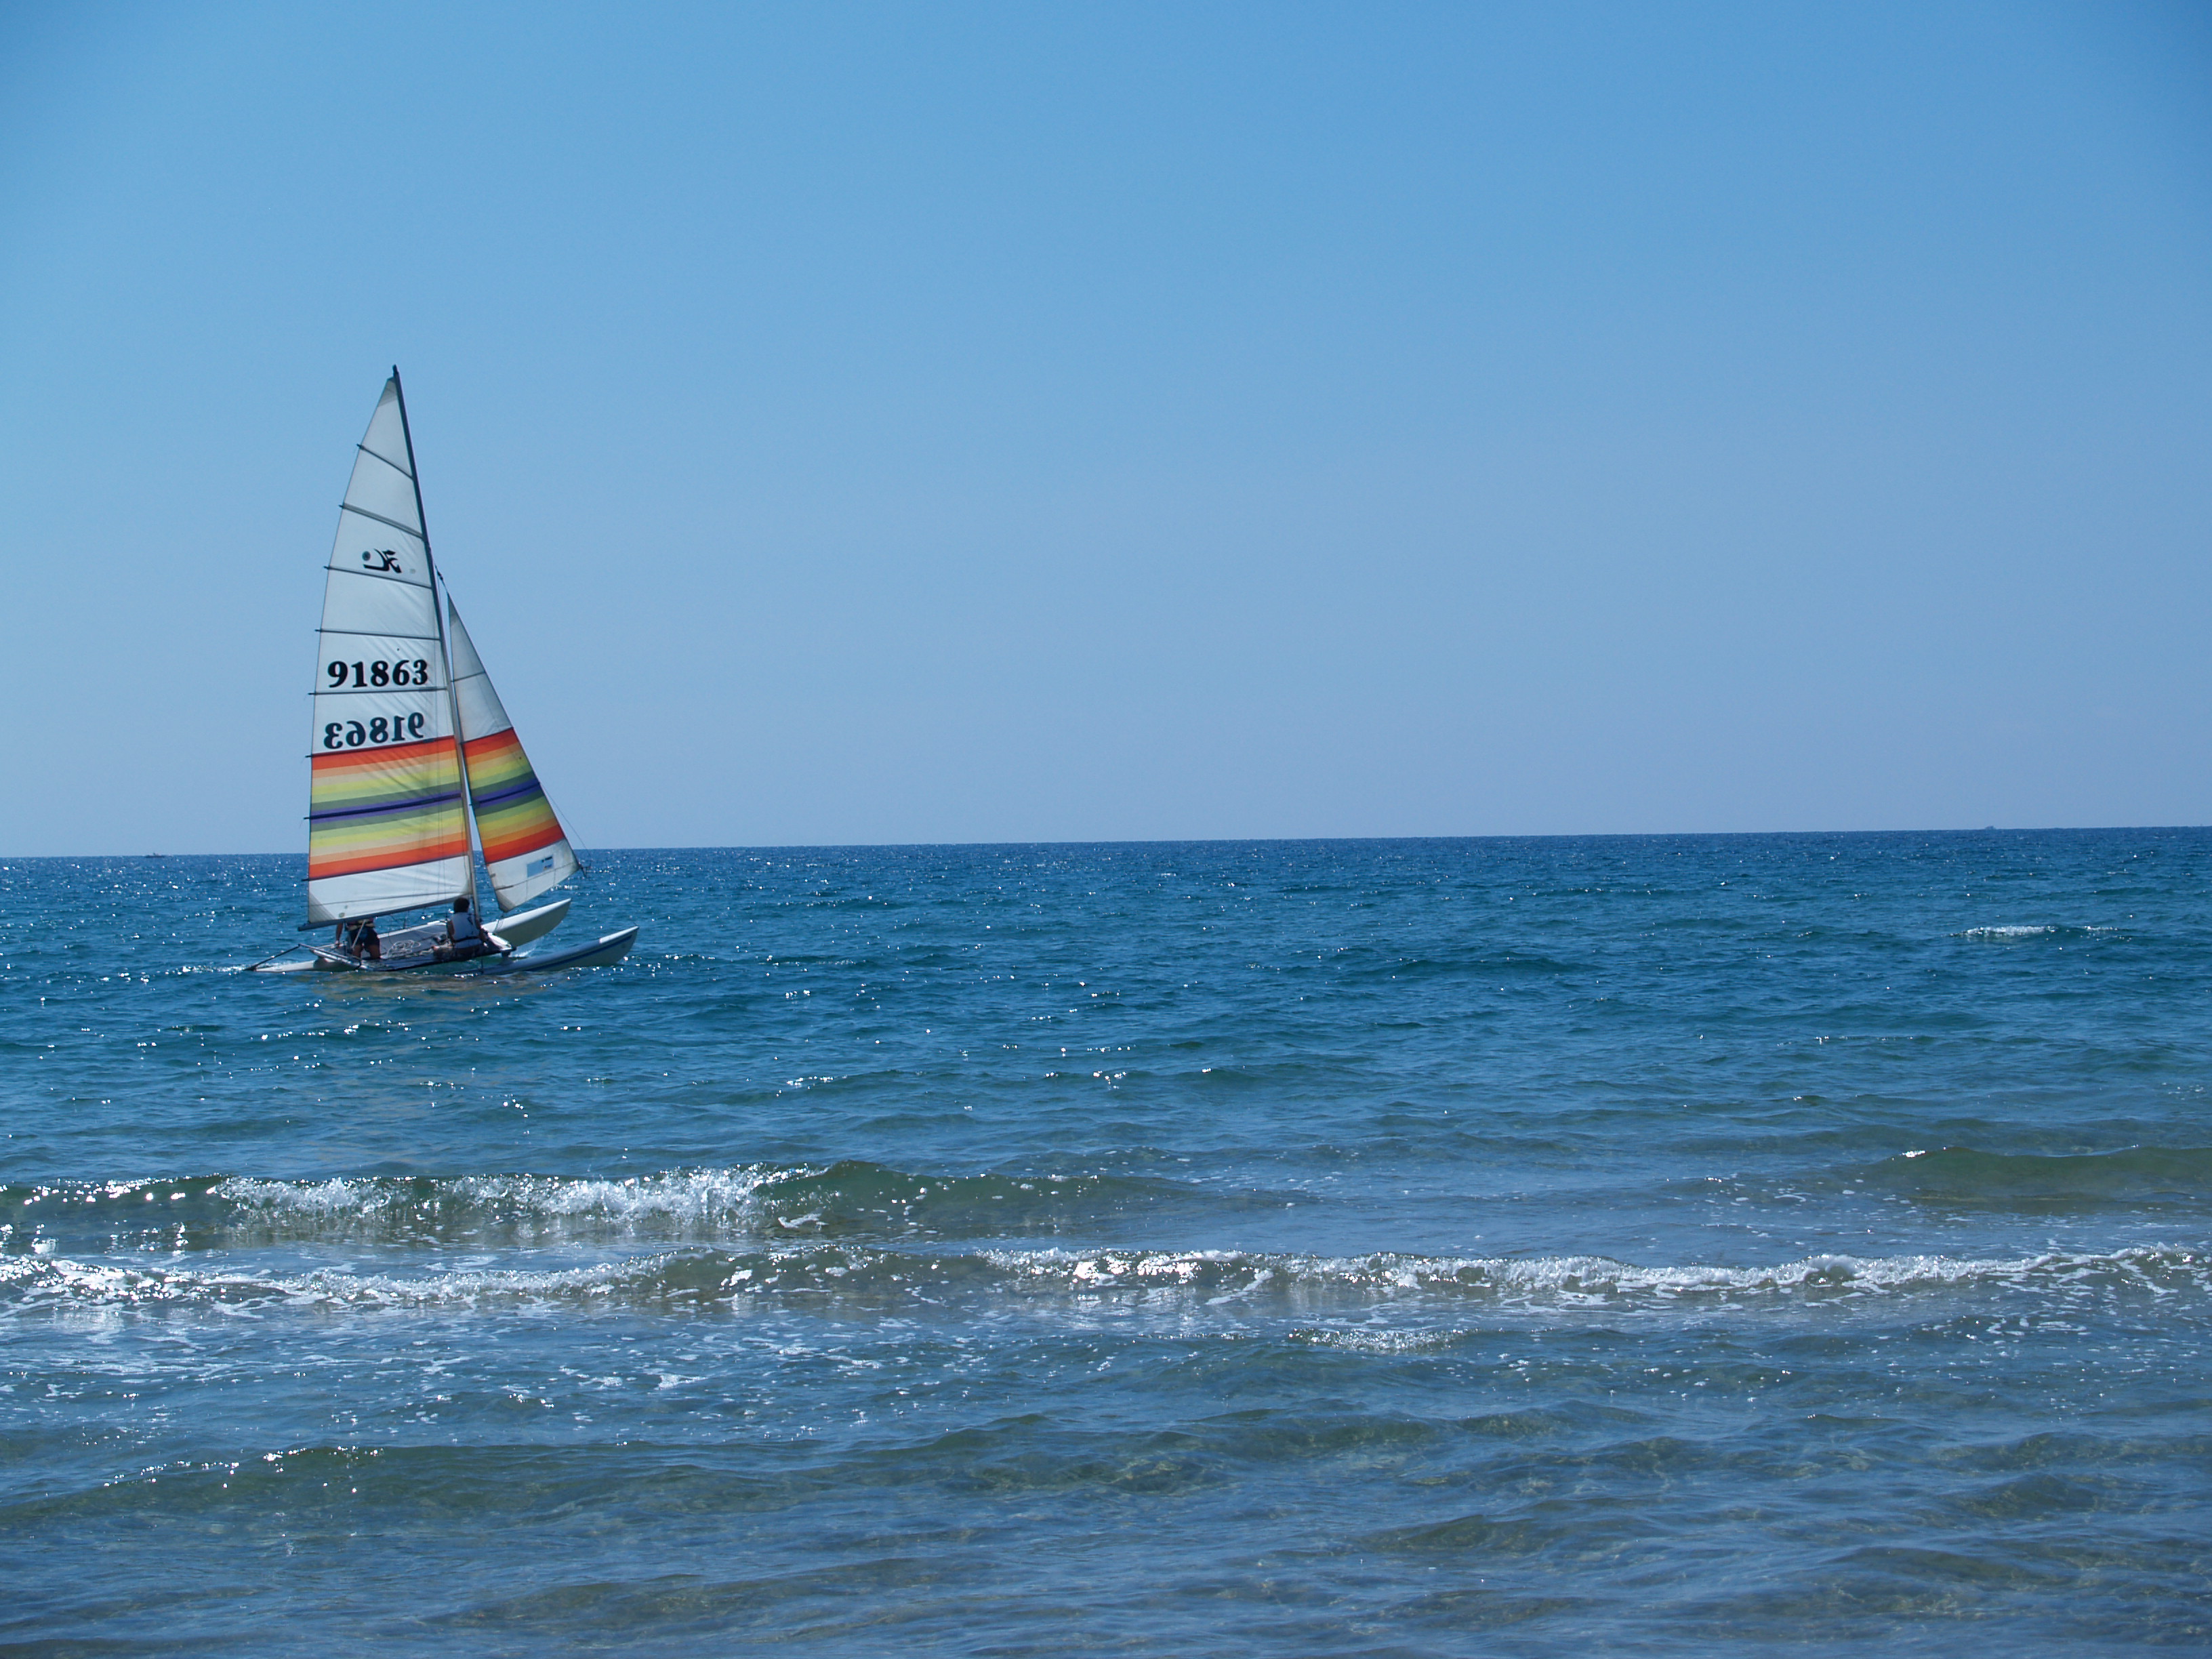
sperlonga, water transportation, sail, sailing, sea, ocean, vehicle, boat, sailboat, sky, recreation, wind wave, windsurfing, wave, watercraft, water, vacation, horizon, wind, water sport, summer, dinghy sailing, surface water sports, calm, windsports, leisure, coast, boating